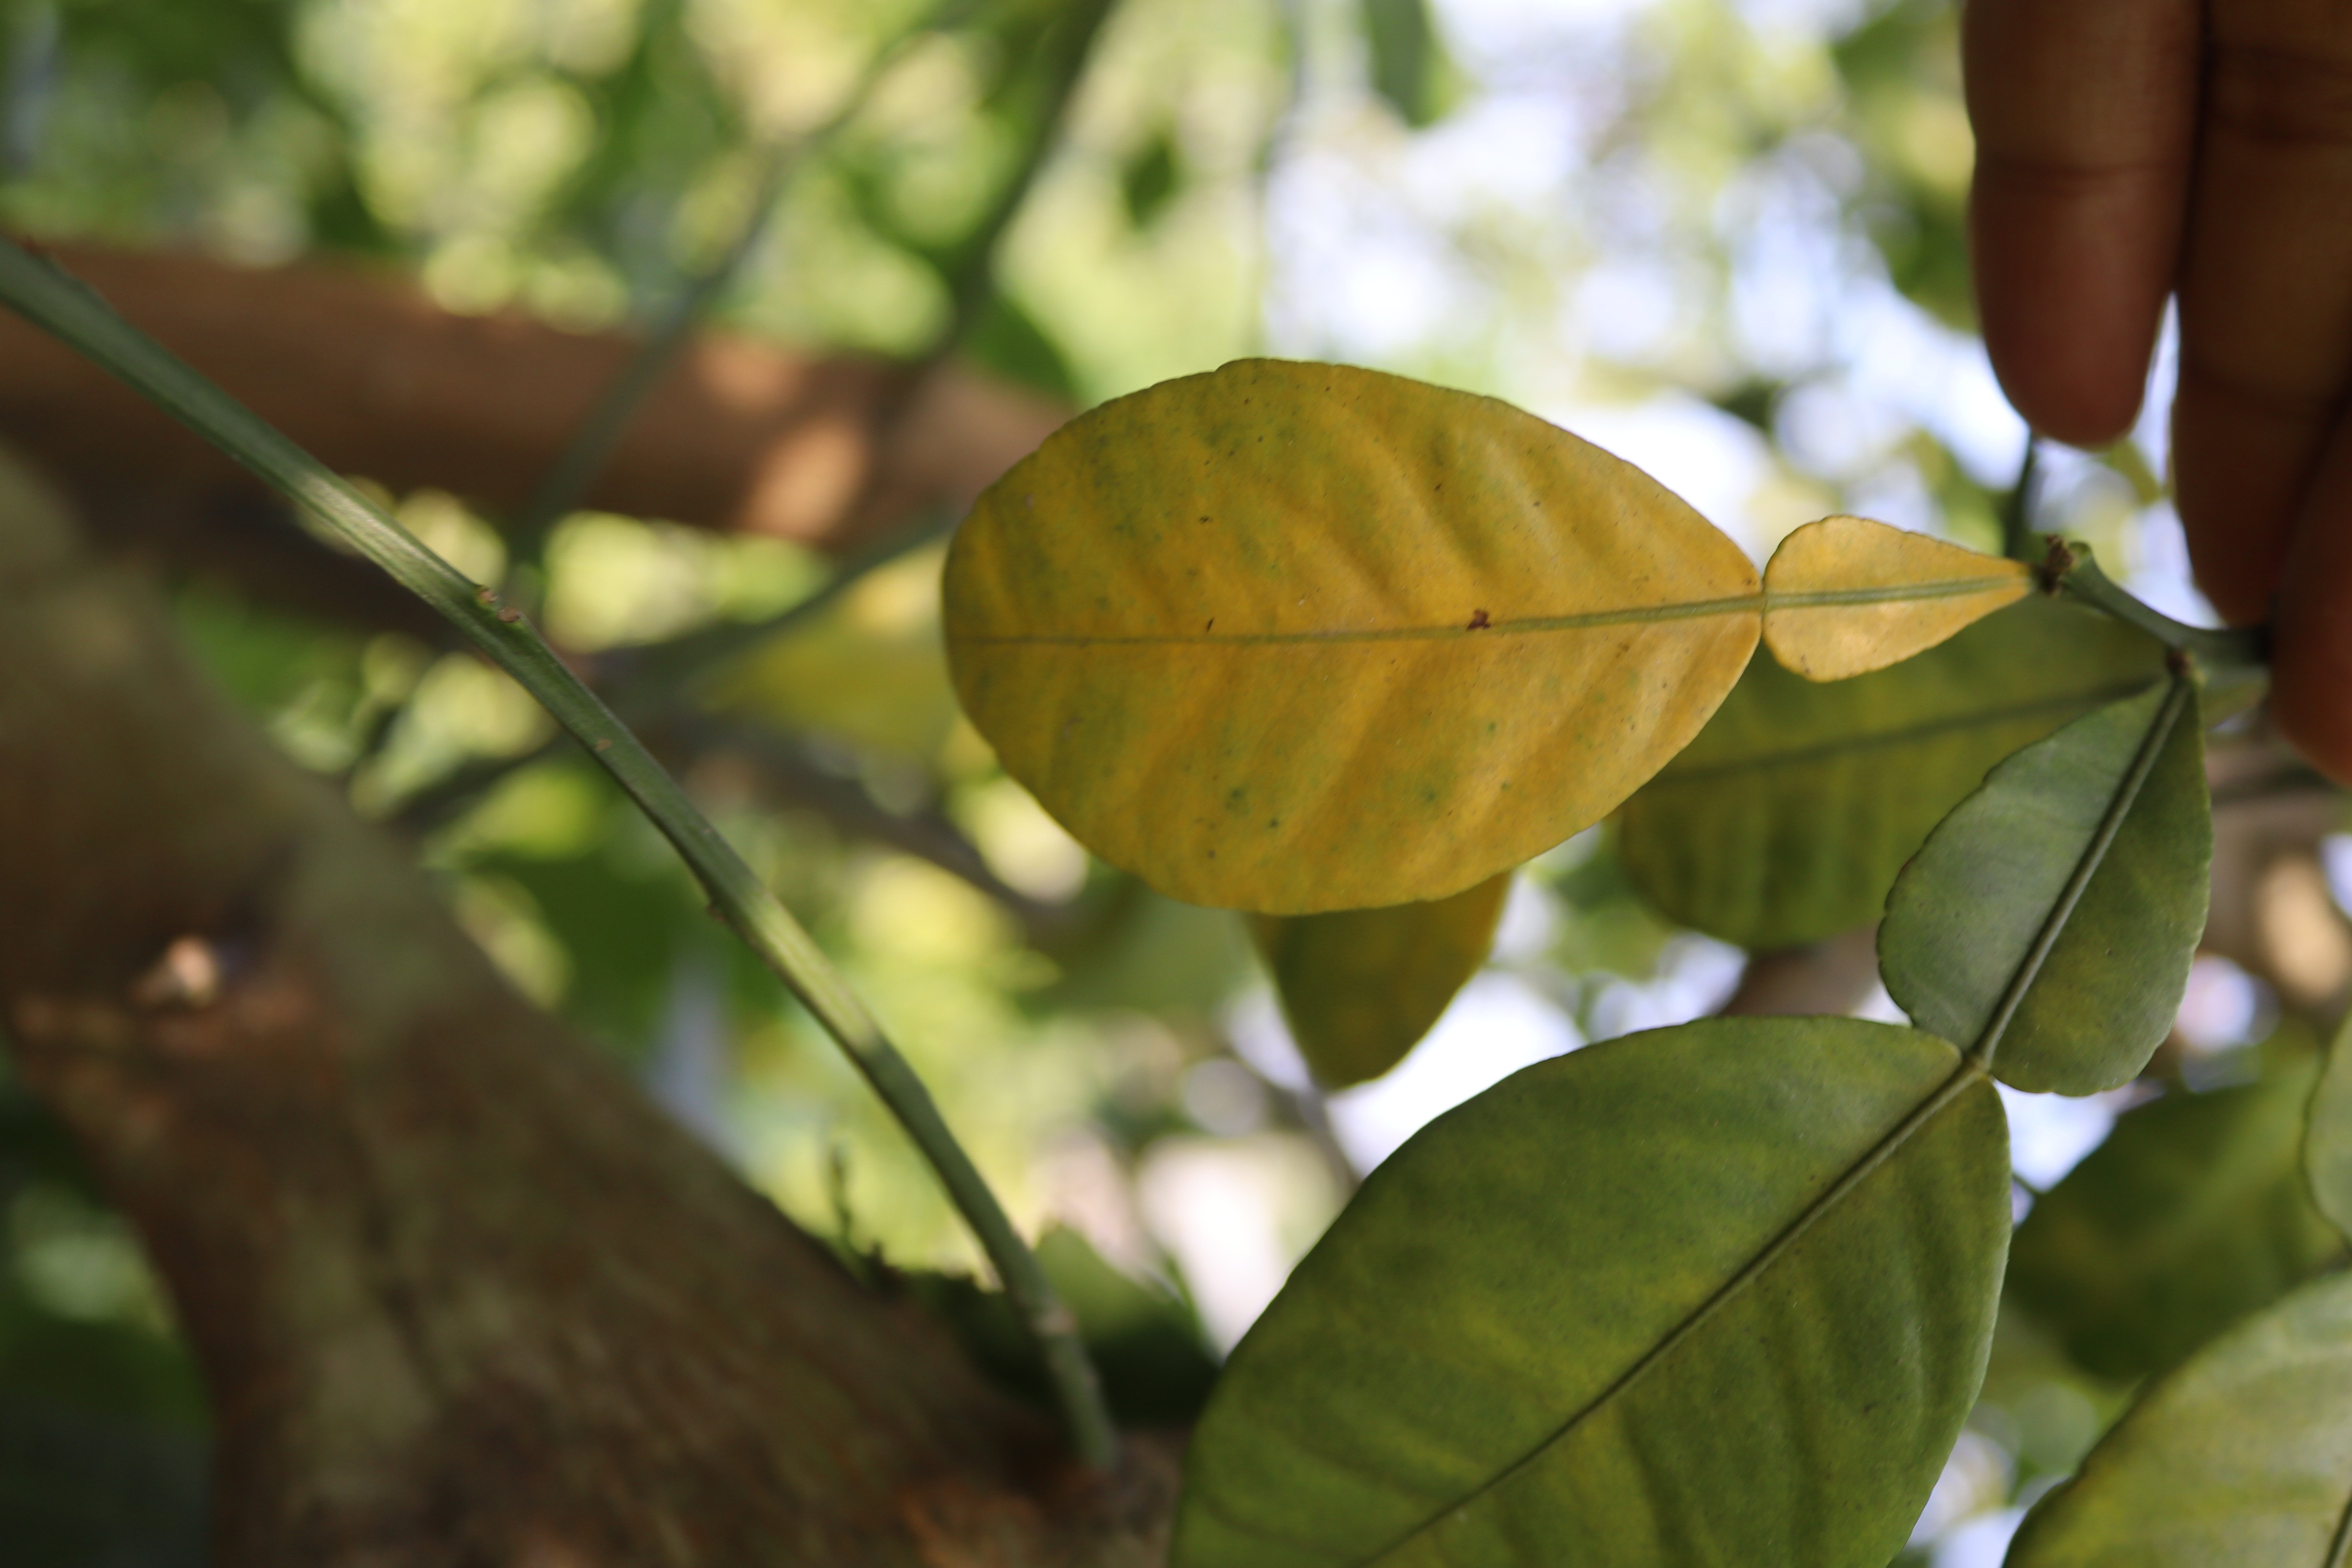
Mandarin leaf variety: Nagpuri